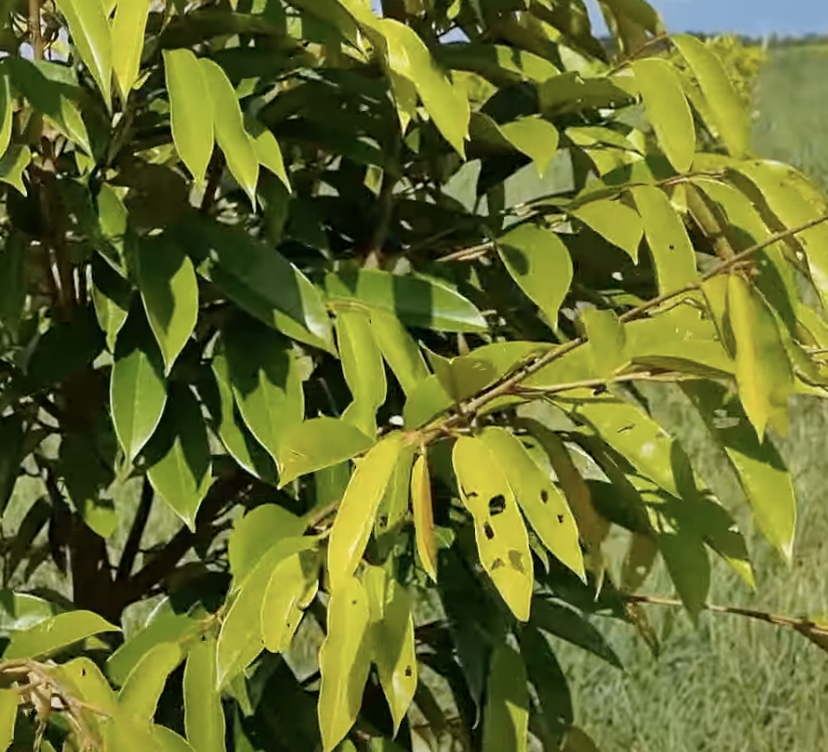
Label: yellow_leaf